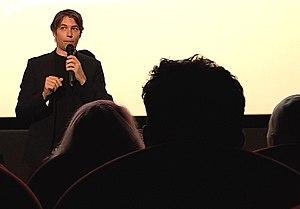
Le réalisateur Sean Baker à l'avant-première parisienne de ""The Florida Project"""
The Florida Project est un film américain réalisé par Sean Baker, sorti en 2017.